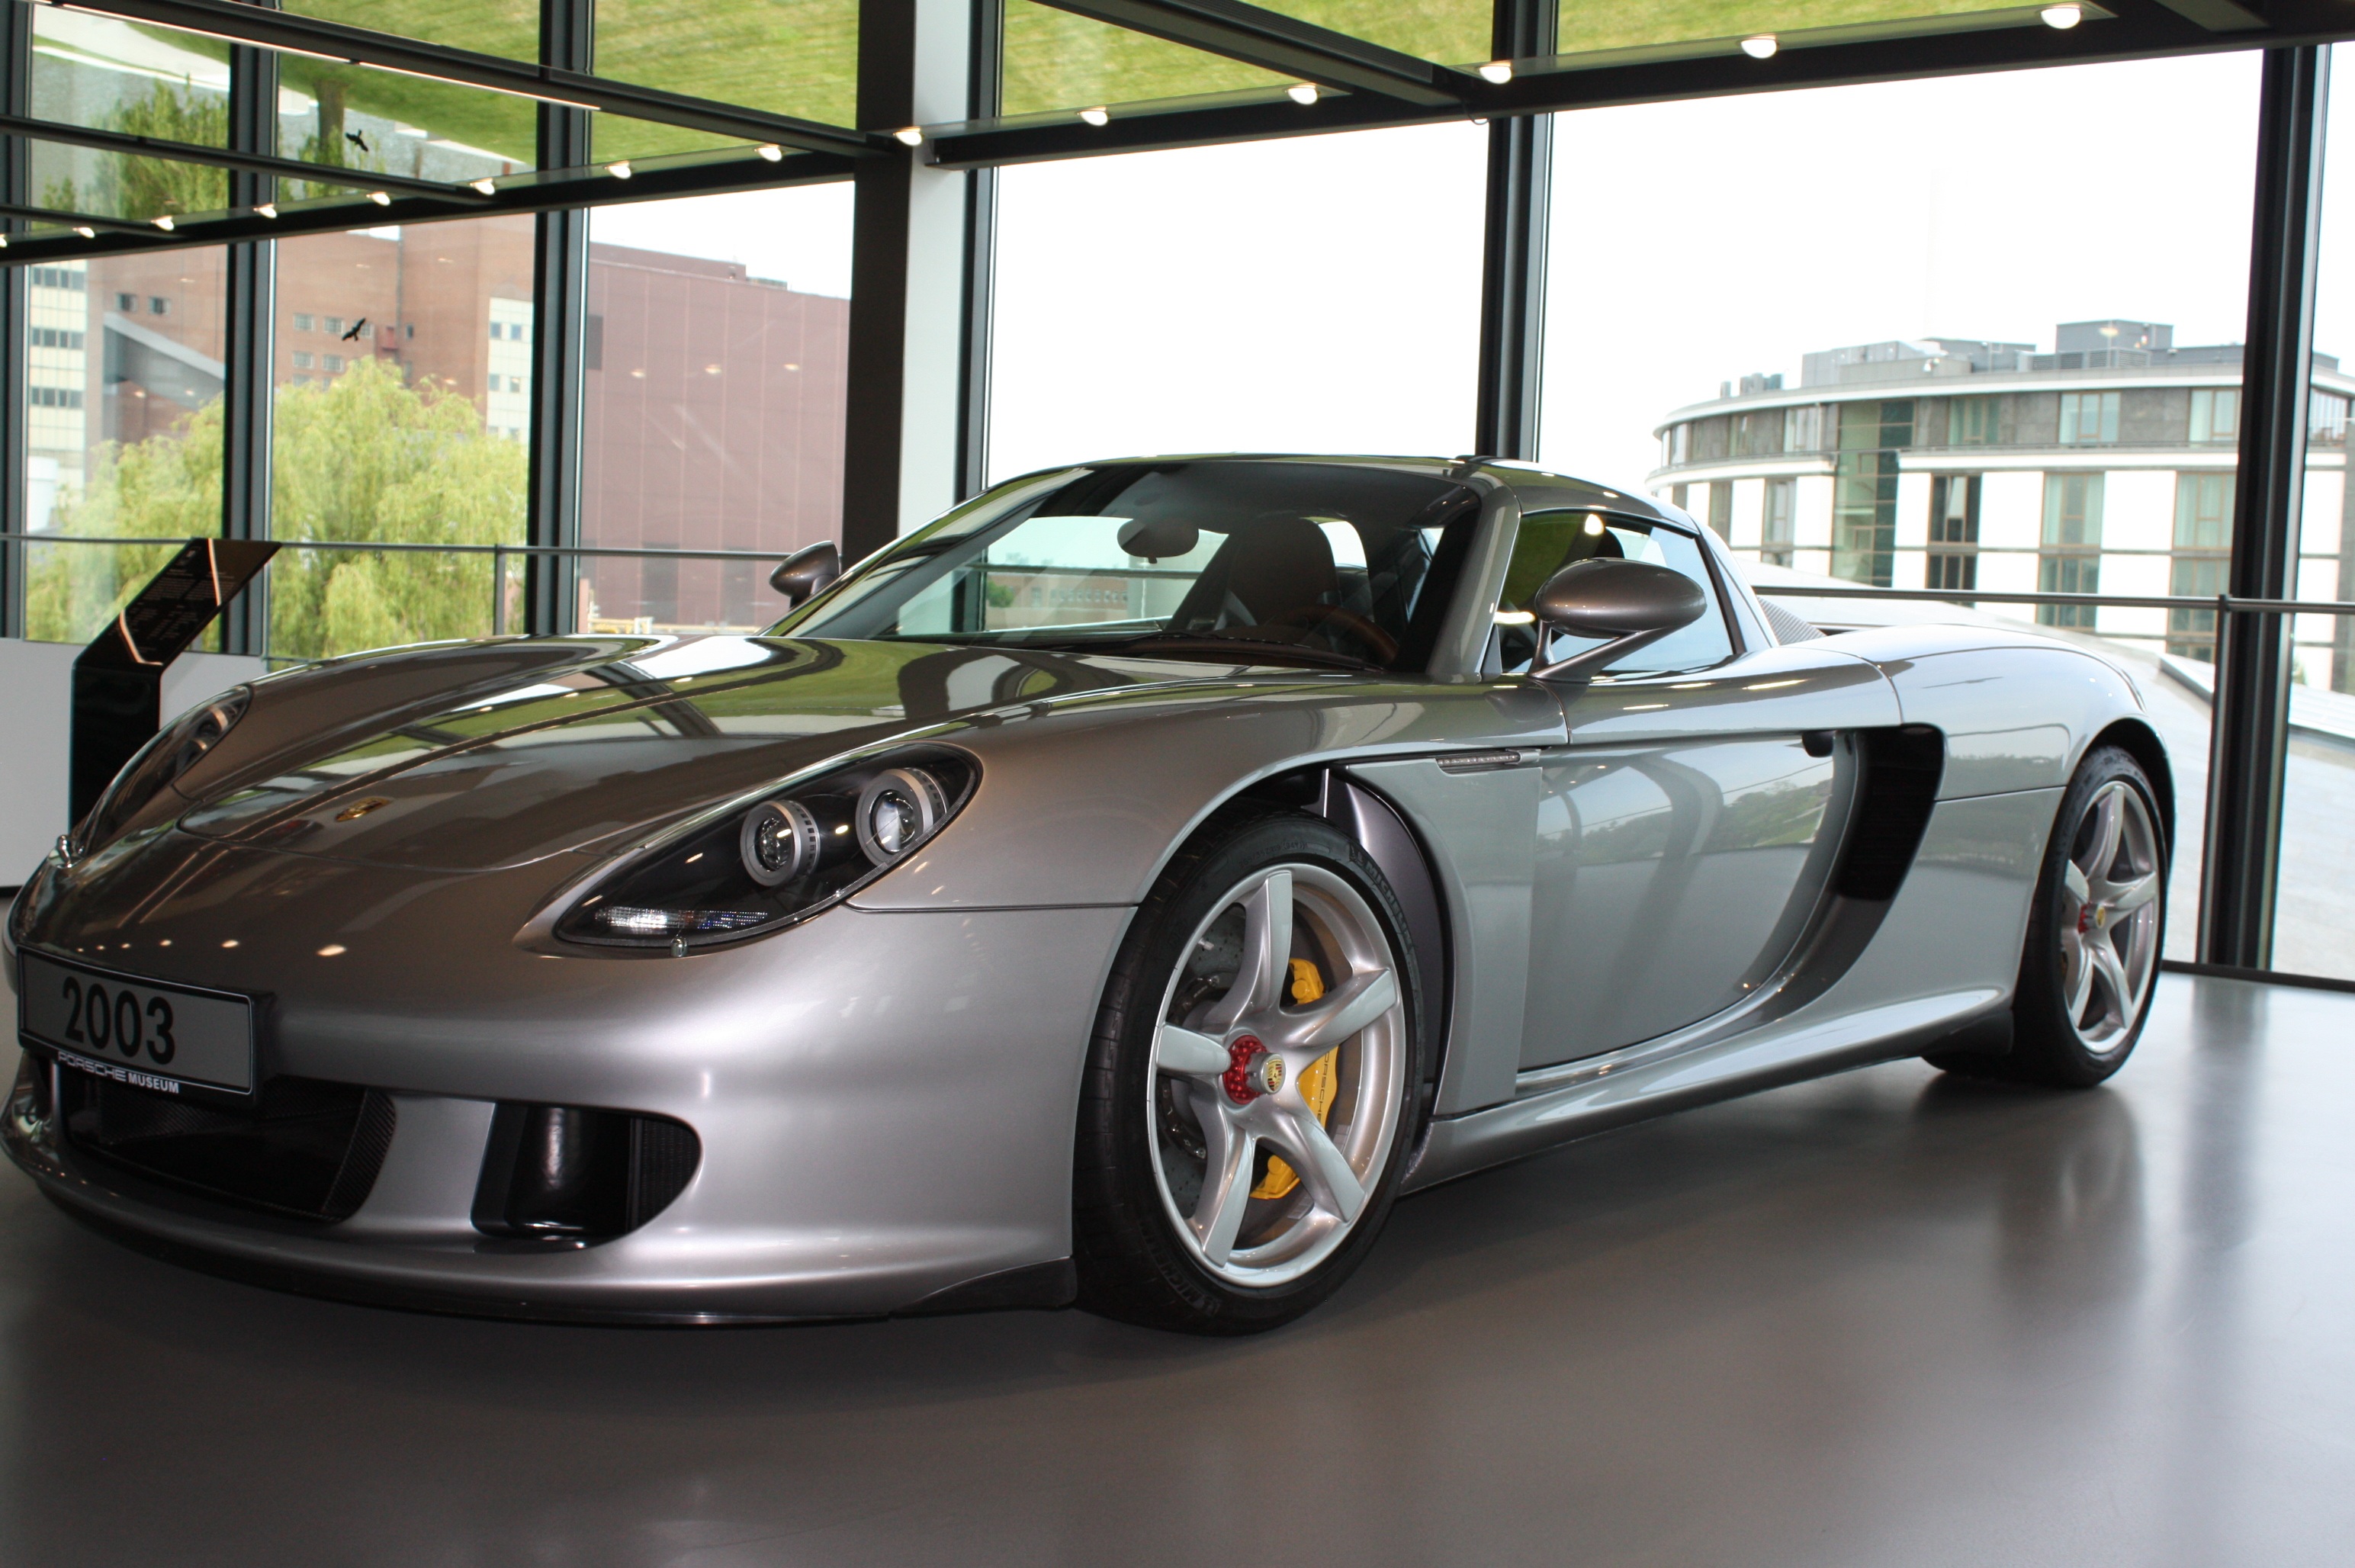
car, wheel, old, vehicle, museum, auto, automotive, sports car, rental, supercar, silver, oldtimer, classic, porsche, pkw, historically, wolfsburg, land vehicle, autostadt wolfsburg, automobile make, automotive design, porsche carrera gt